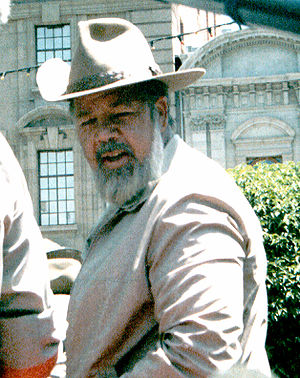
Eugène Terre'Blanche
Eugène Ney Terre'Blanche var en sydafrikansk boer-afrikaner og medgrundlægger af Afrikaner Weerstandsbeweging. I løbet af 1980'erne og begyndelsen af 1990'erne blev han kendt for at true med borgerkrig for at opretholde et hvidt styre i Sydafrika.